Stratton, Western Australia

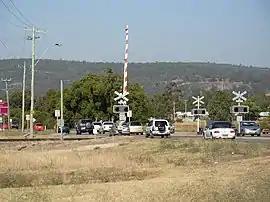
Toodyay Road railway crossing, adjacent to Reid Highway, Stratton, Western Australia

Stratton is a mostly residential eastern suburb of Perth, Western Australia, located within the City of Swan. It was formerly known as Wexcombe; the name Stratton was chosen in 1989 to honour John Peter Stratton, a farmer, businessman and local landowner who was president of the Western Australian Trotting Association from 1930 until 1966.